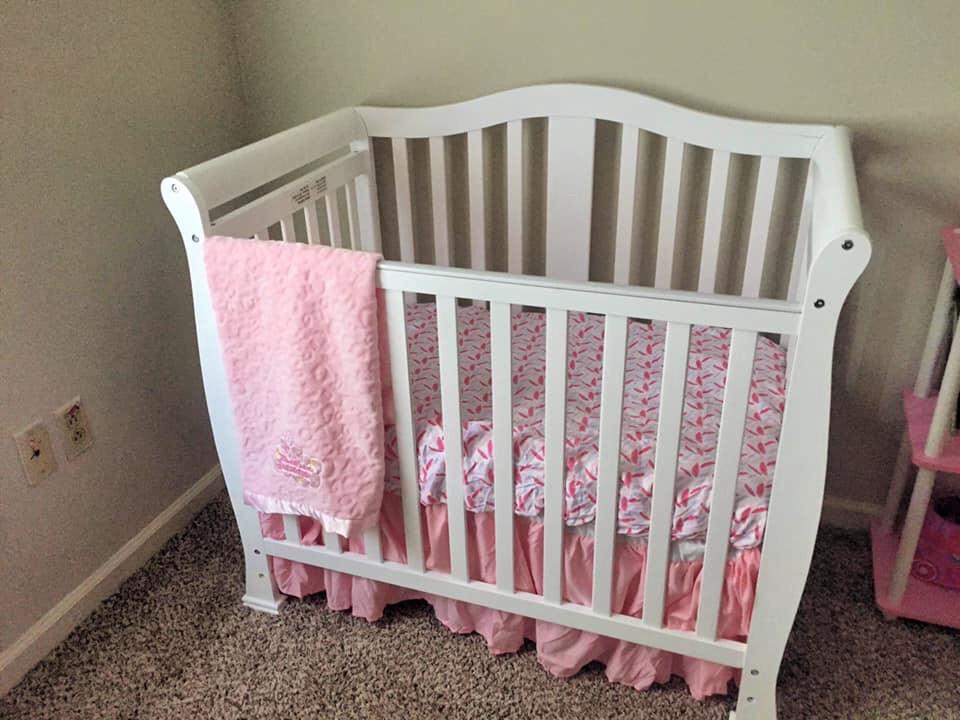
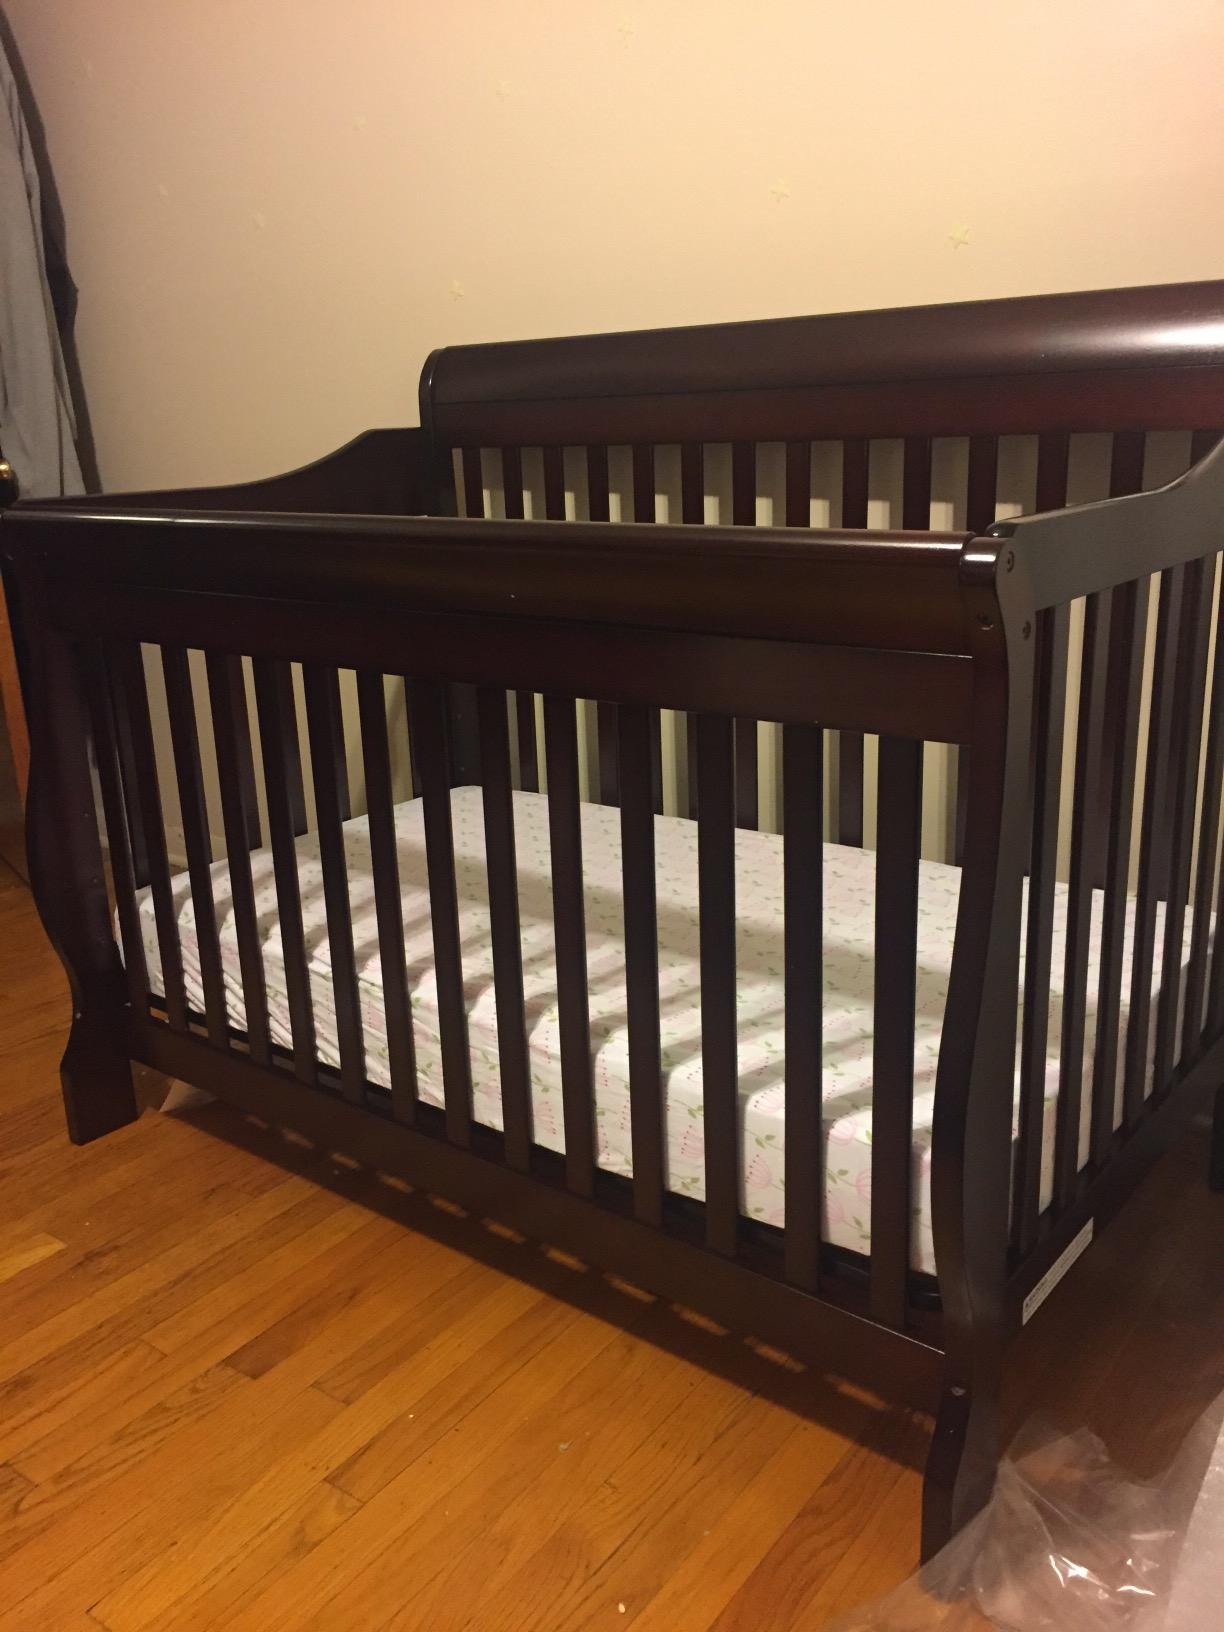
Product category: products_crib
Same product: no